History of Rome, Georgia

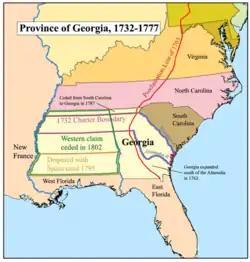
Georgia colony, 1732–1777, and the Proclamation Line of 1763

The history of Rome, Georgia extends to thousands of years of human settlement by ancient Native Americans. Spanish explorers recorded reaching the area in the later 16th century, and European Americans of the United States founded the city named Rome in 1834, when the residents of the area were still primarily Cherokee, before their removal on the Trail of Tears to Indian Territory. The competition for resources among its diverse inhabitants led to both innovation and strife. Its location at the confluence of three rivers enabled Rome to develop as a crossroads for trade and transportation. The city was later designated as the county seat of Floyd County, Georgia. Today, Rome is the largest city in Northwest Georgia, and is a regional center of healthcare, education, and manufacturing.